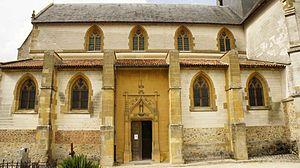
Vue du transept du côté sud de l'Église Saint-Martin de Sommepy-Tahure.